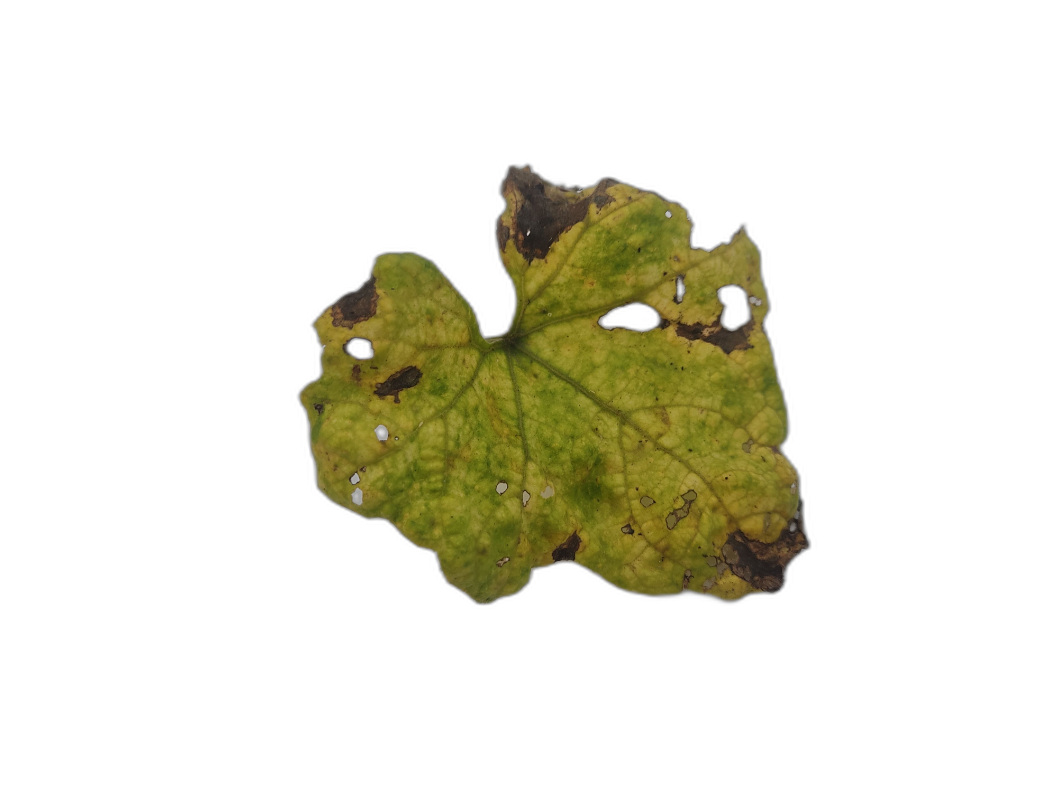
Crop: Zucchini
Label: Anthracnose